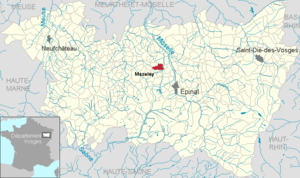
Mazeley dans le département des Vosges, Lorraine, France
Mazeley est une commune française située dans le département des Vosges, en région Grand Est.